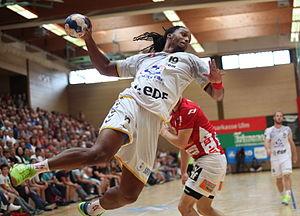
Timothey N'Guessan, né le 18 septembre 1992 à Massy, est un joueur de handball français. Il évolue au poste d'arrière gauche dans l'équipe du FC Barcelone et en équipe de France.